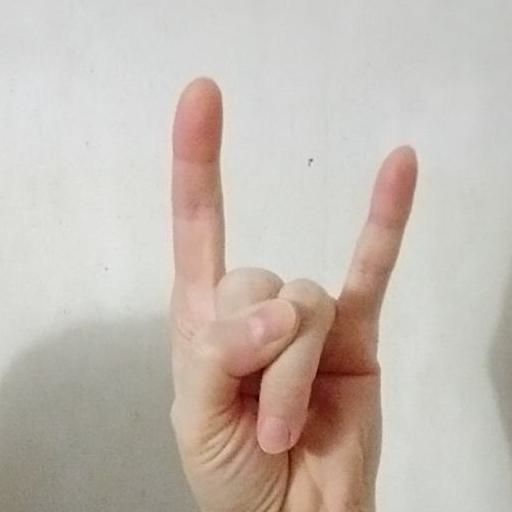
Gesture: rock